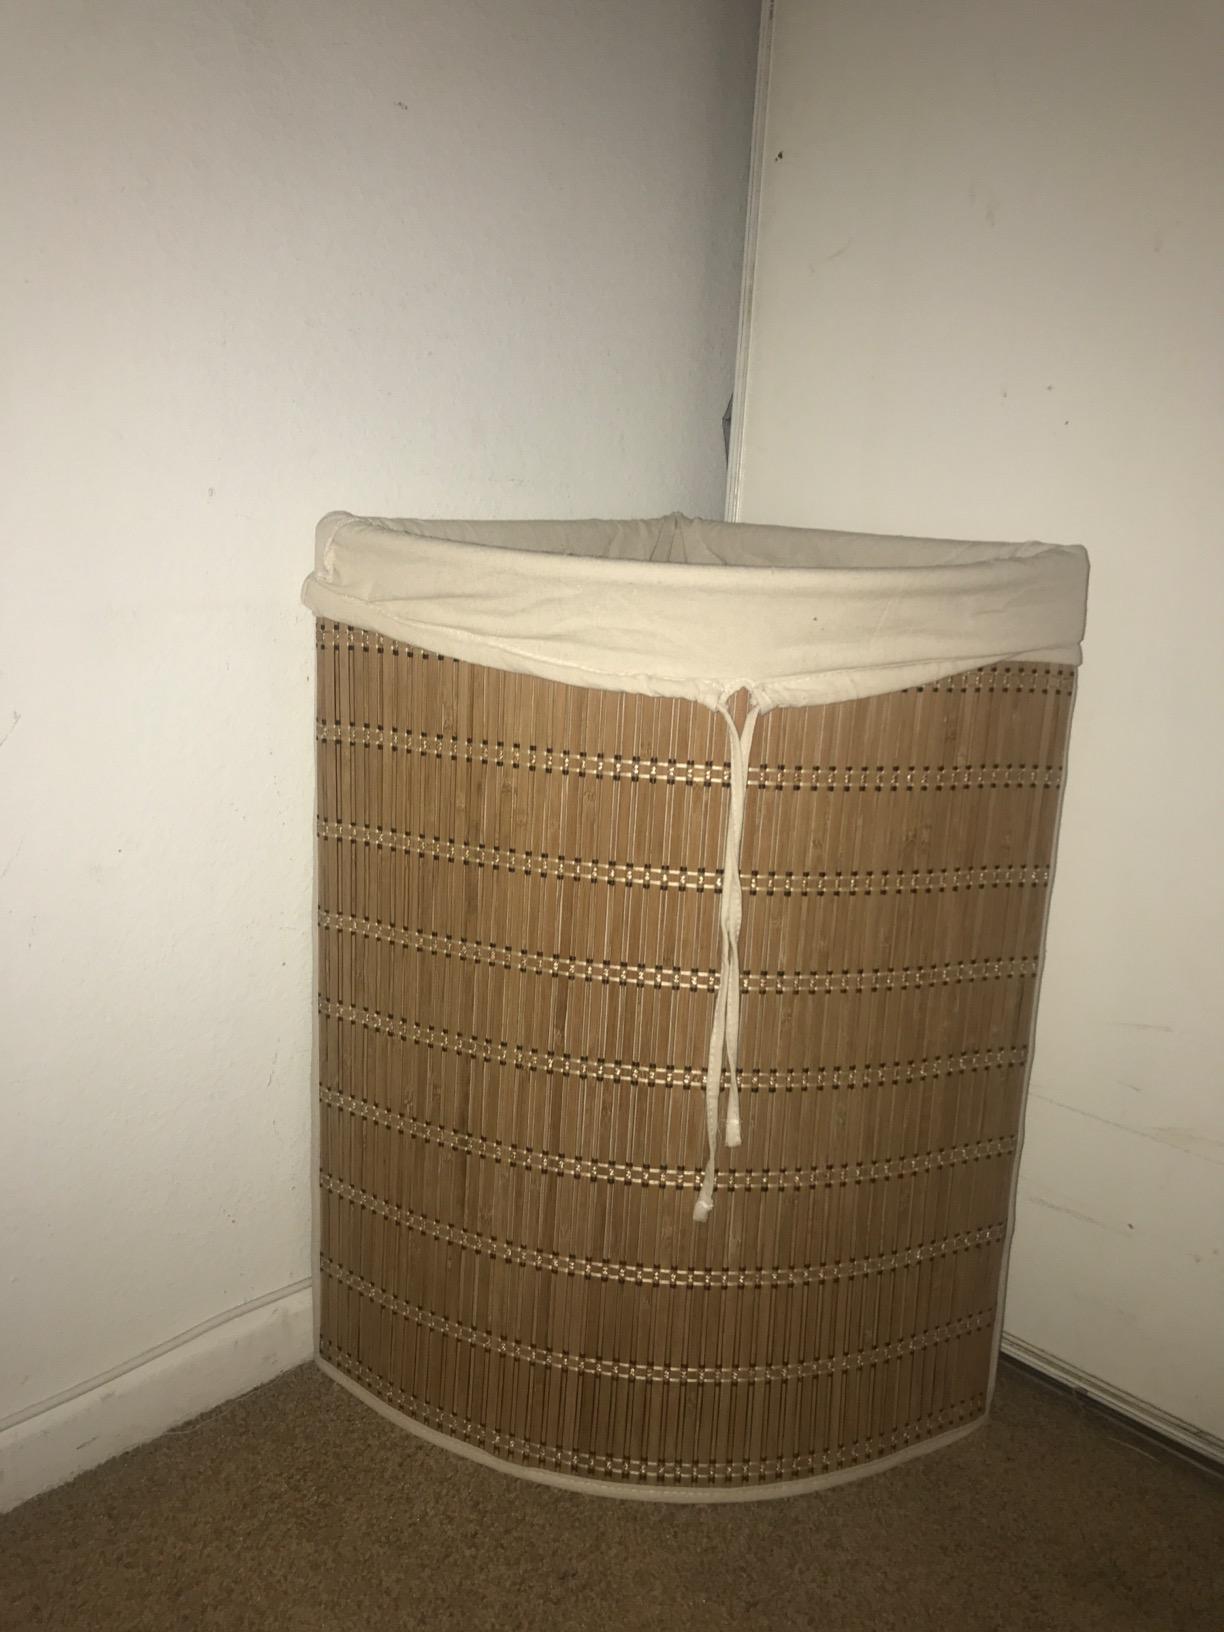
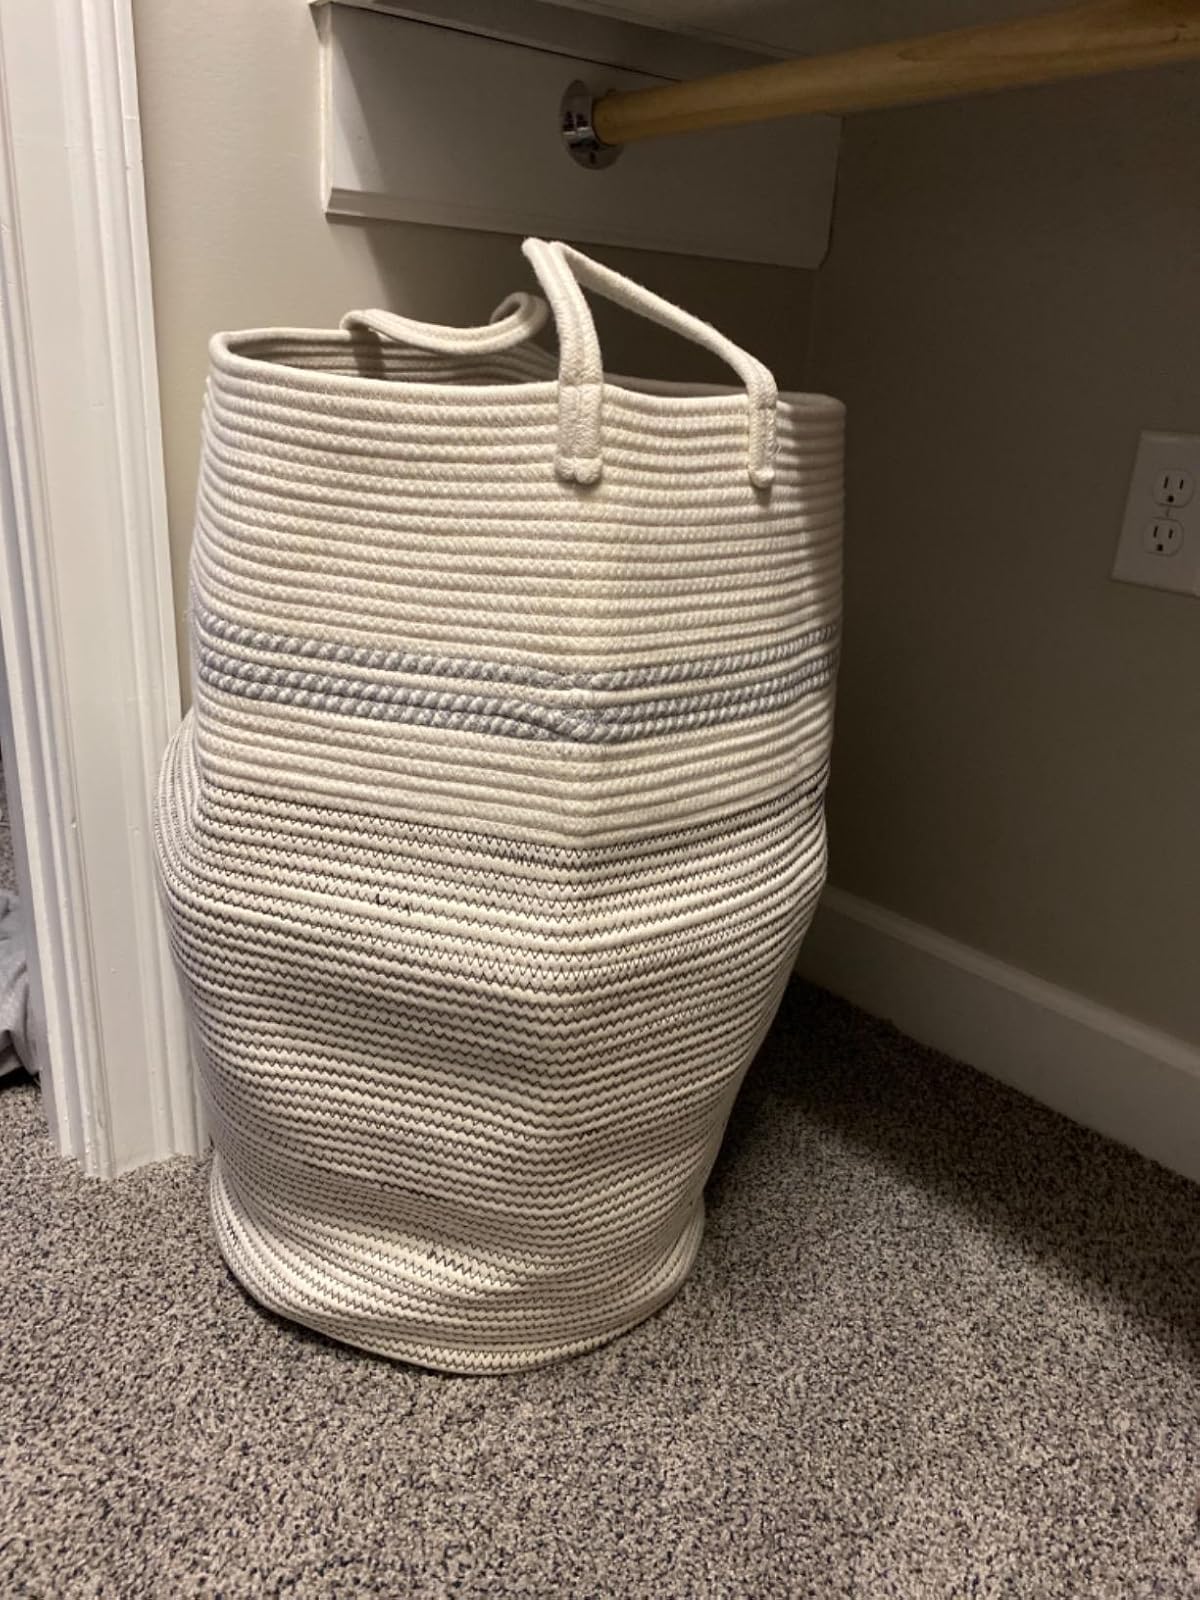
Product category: items_hamper
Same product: no